List of passenger airlines

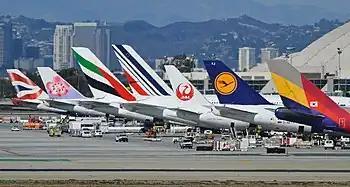
Various passenger airlines from different countries parked at Los Angeles International Airport

This is a list of airlines in operation that offer regular (usually scheduled) service to paying passengers from the general public. This list includes some airlines that offer charter service on a regular basis between fixed destinations. It also includes some airlines in the process of formation, planning to embark upon their maiden voyage soon.